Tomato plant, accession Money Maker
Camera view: tilt-top (135 deg); turntable rotation: 30 degrees
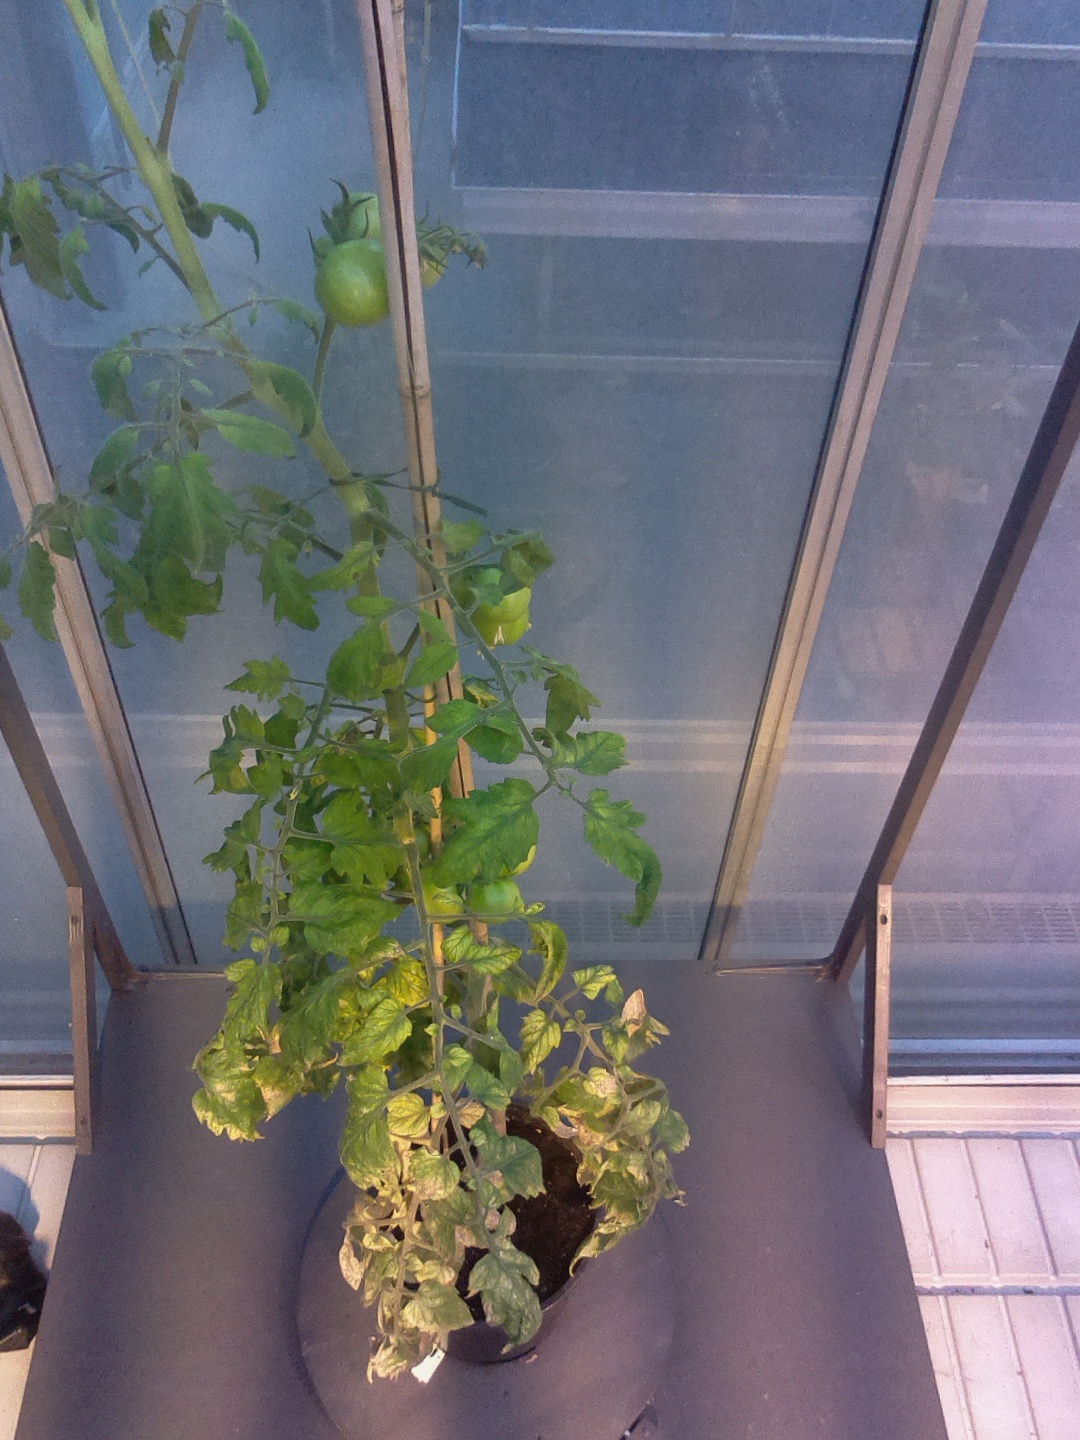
BBCH growth stage 75: 50%-60% of final fruit size